Fort of Santo António da Barra

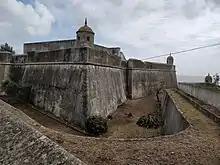
External view of St Anthony Fort, showing the moat

After the War of the Restoration of Independence the Portuguese Crown undertook a comprehensive reform of land and sea fortifications under the direction of António Luís de Meneses, 1st Marquis of Marialva. The fort was subject to works of modernization and expansion to increase the existing firepower, in recognition of the continued improvement of both ships and the artillery on them and the need to build forts that were more resistant to the greater firepower. The fort then formed an important part of what was arguably the largest set of fortifications in the world, stretching from Belém in Lisbon to Cabo da Roca on the Atlantic coast.